July 2020 Armenian–Azerbaijani clashes

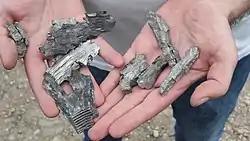
A shrapnel fired by the Armenian forces during the clashes

At around 5:30, Azerbaijani local media outlets reported that Armenian units fired at the Azerbaijani positions with large-caliber weapons from 3:00 to 4:00. Azerbaijani journalists in the area reported that more skirmishes occurred at around 7:00. At 7:21, the head of the Head of the Command and Personnel Faculty of the Vazgen Sargsyan Military University of the Ministry of Defense of Armenia, Artsrun Hovhannisyan wrote that the "night went relatively calm", despite the claims of the Azerbaijani media. Azerbaijani journalists reported that after "a few minutes of silence, the ceasefire was violated again at 8:15".